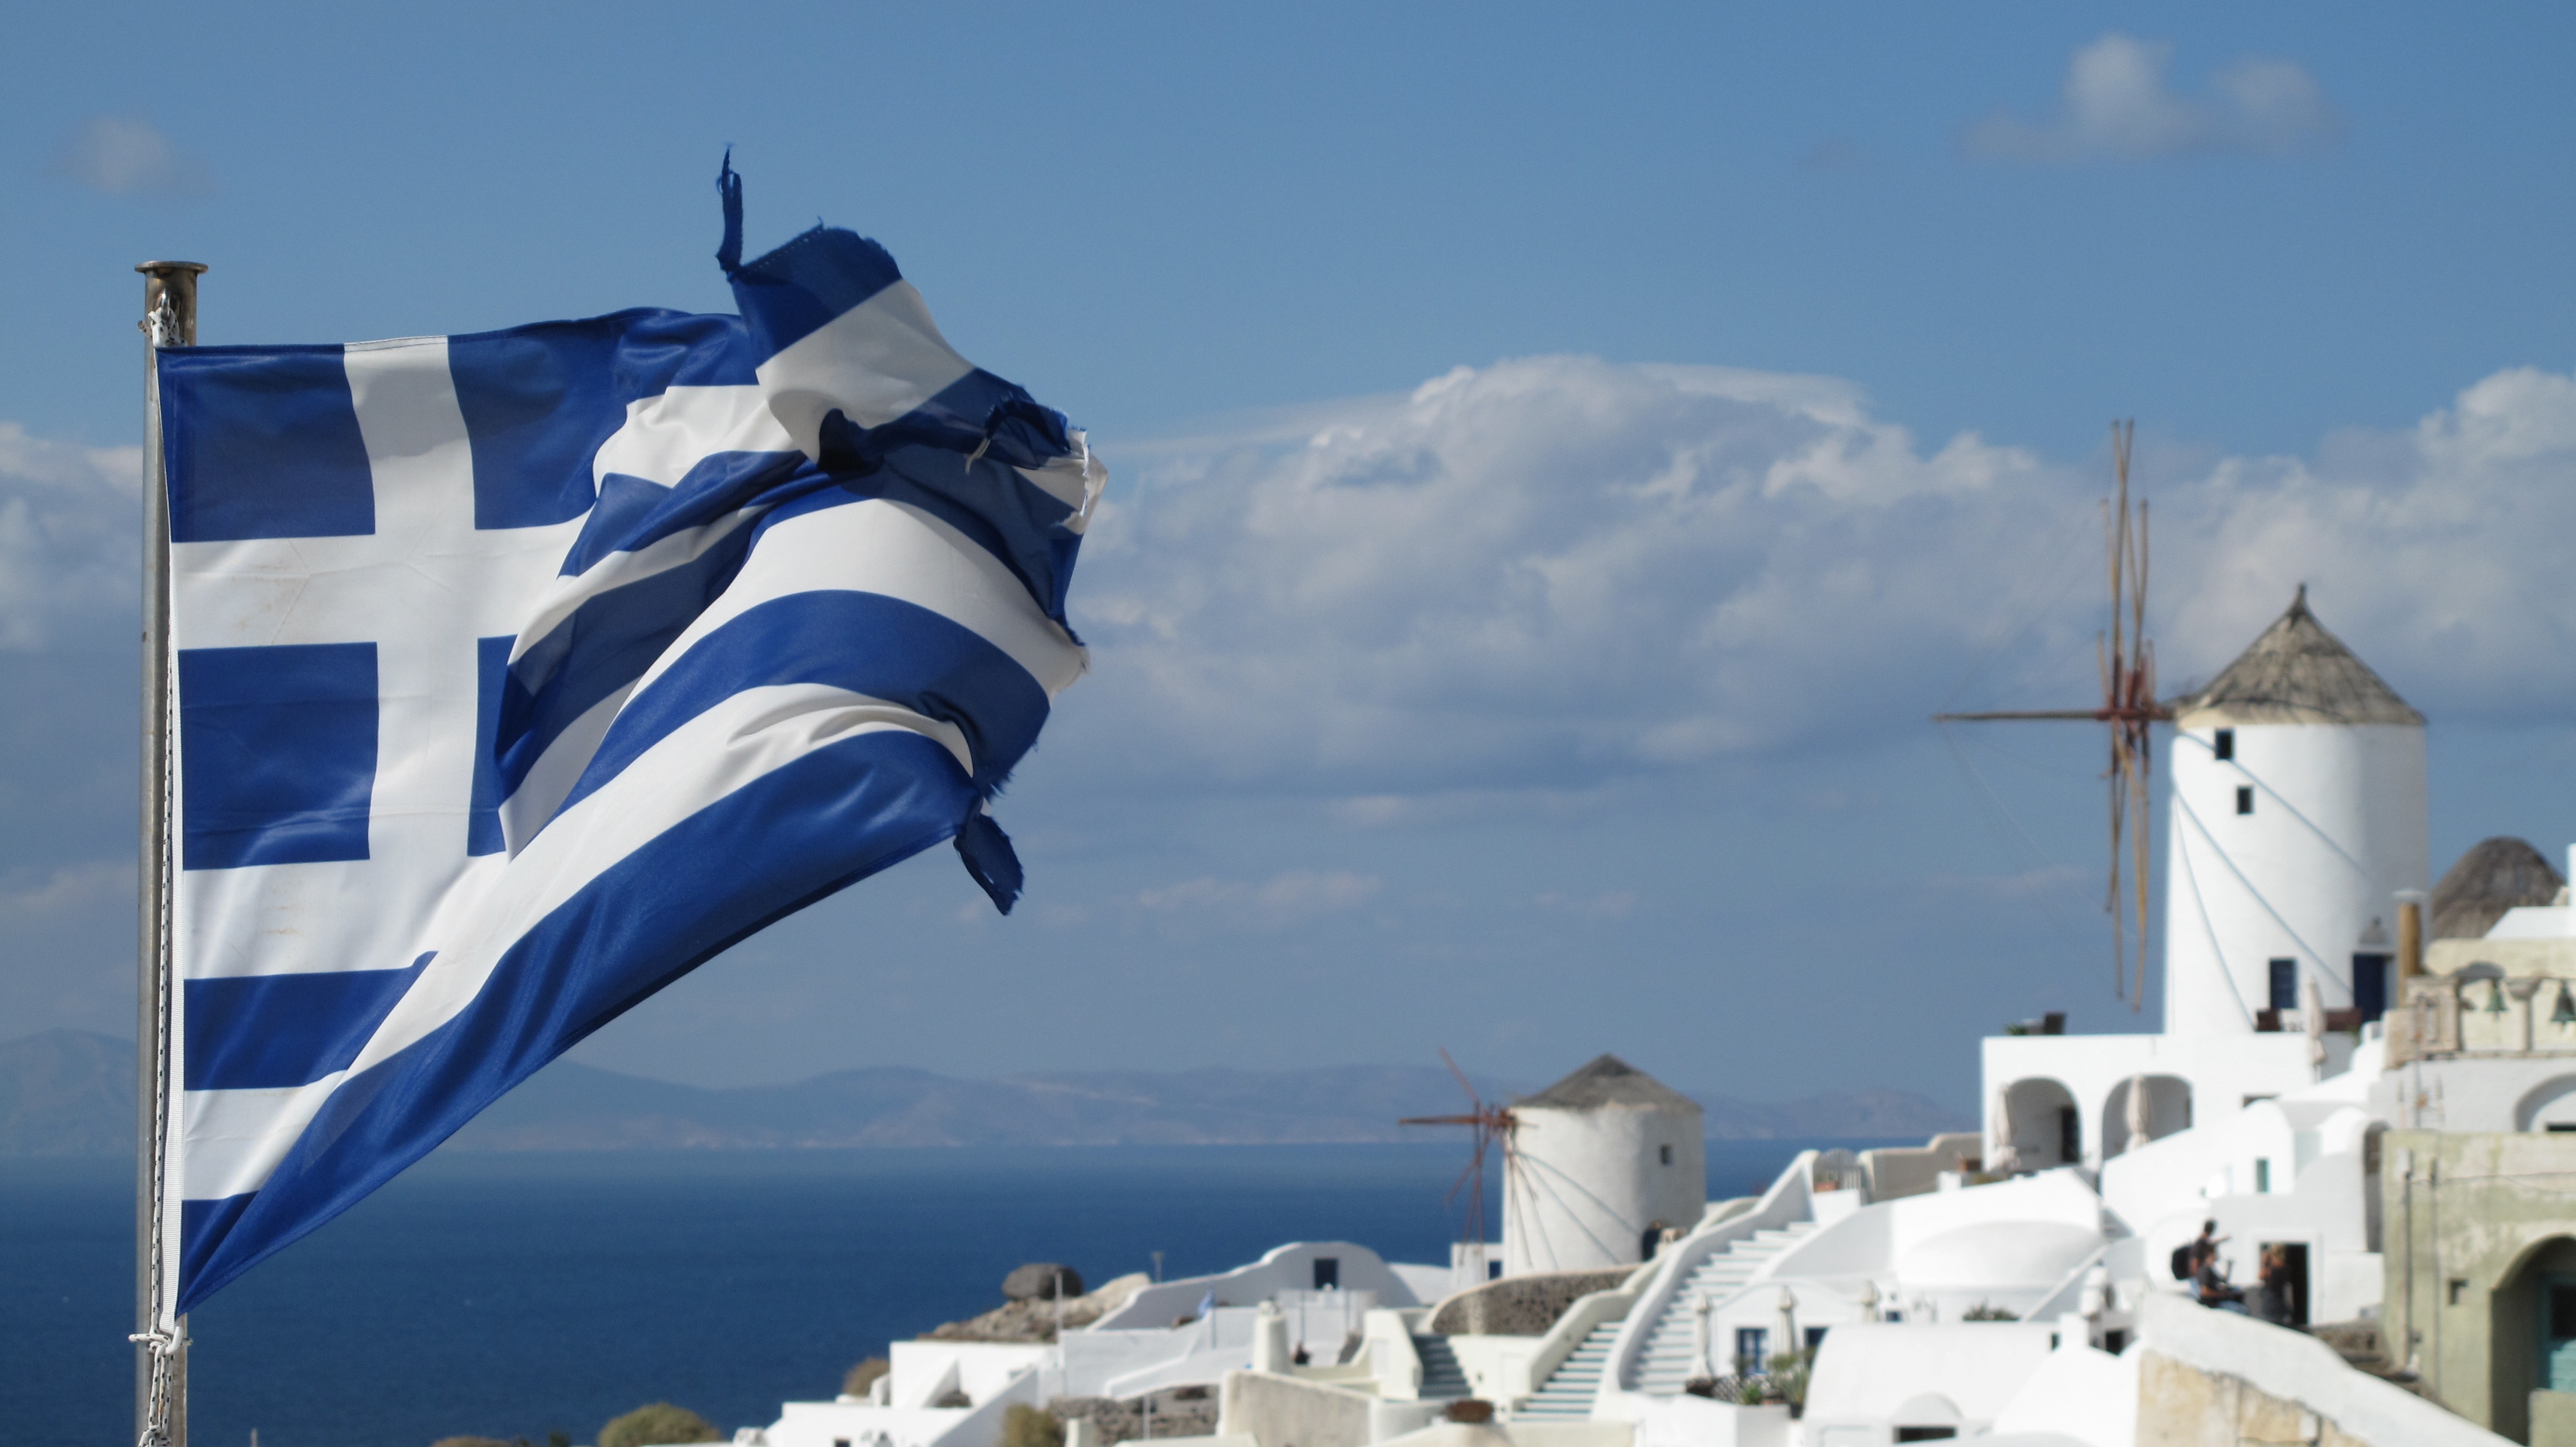
wind, vehicle, flag, santorini, greece